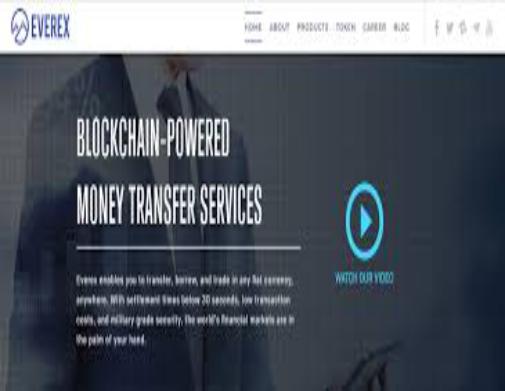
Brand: Everex
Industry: Electronic